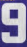
Number: 9